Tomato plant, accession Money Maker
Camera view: bottom (45 deg); turntable rotation: 30 degrees
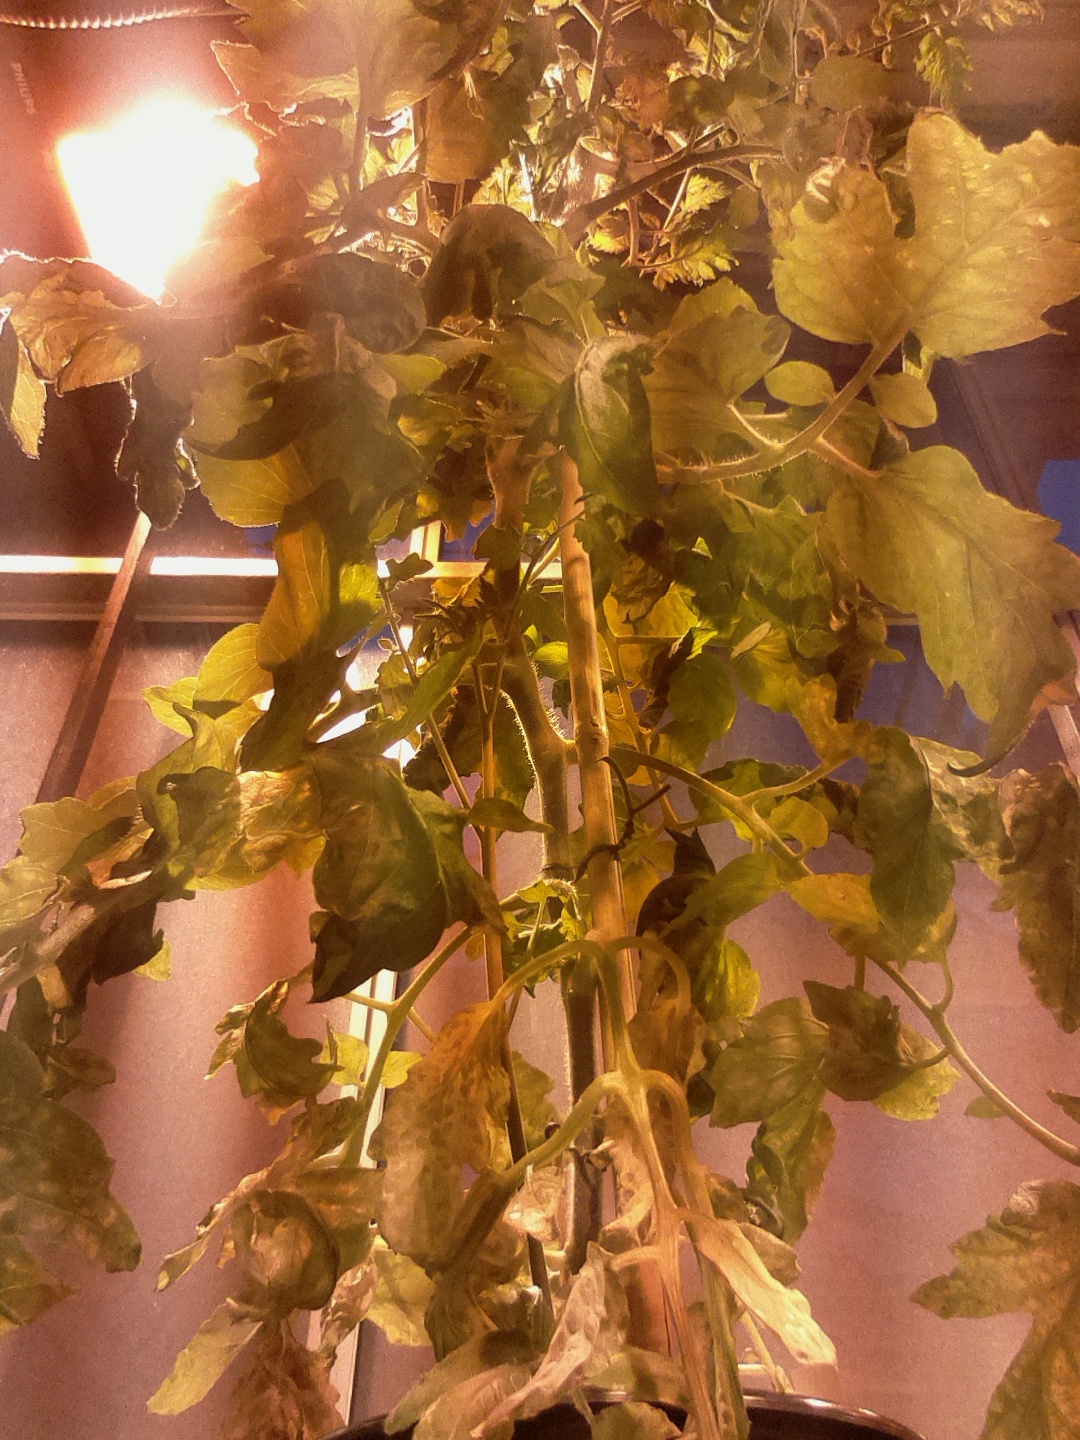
BBCH growth stage 68: Full flowering, 80%-90% of flowers open, more petals falling